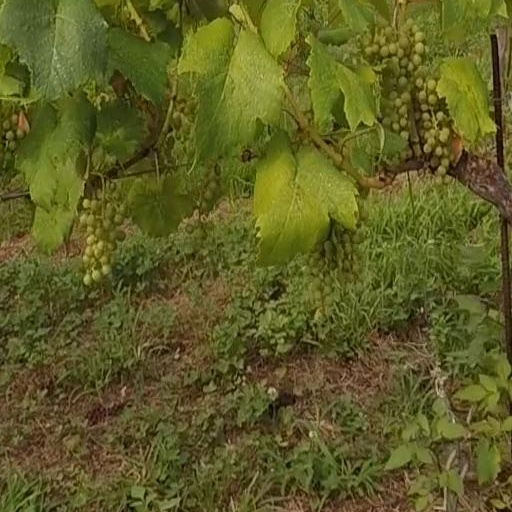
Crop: grape